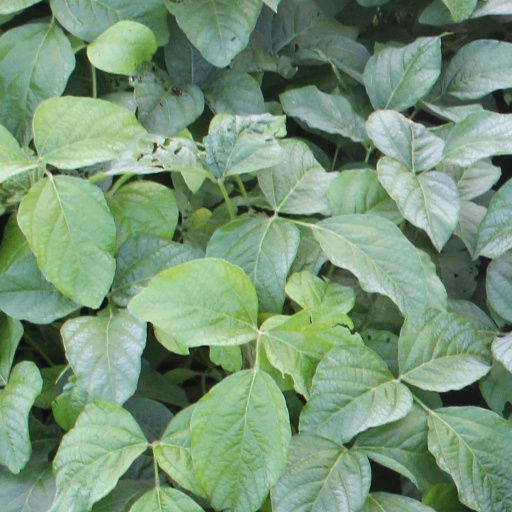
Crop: soybean